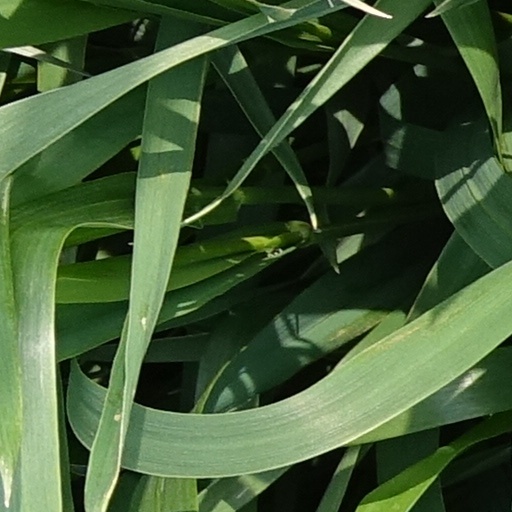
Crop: wheat